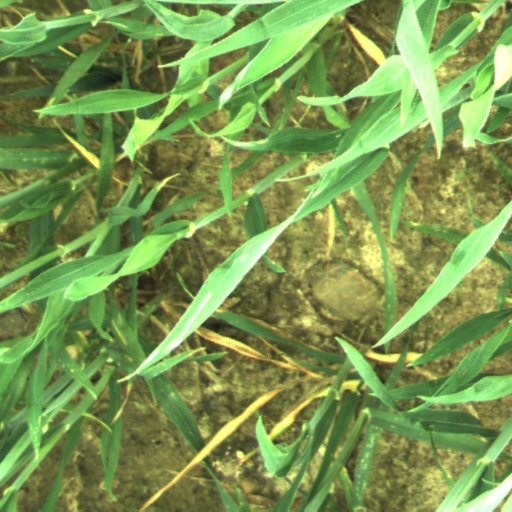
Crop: wheat